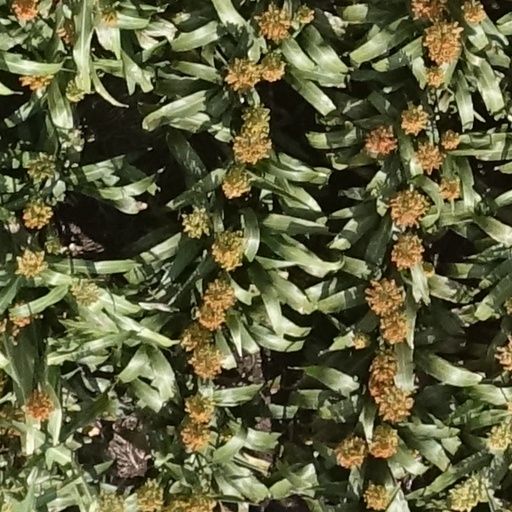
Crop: sorghum